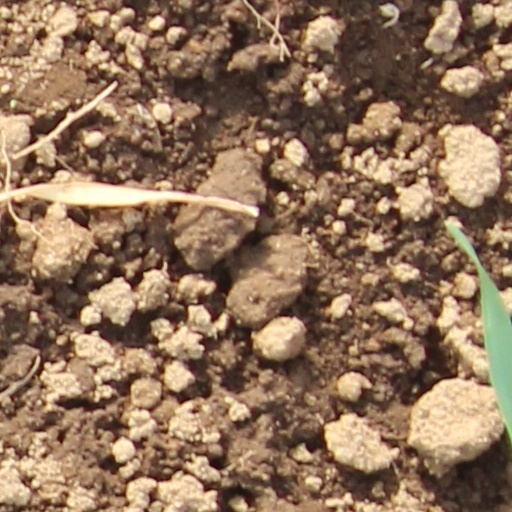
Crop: wheat